IPhone 4

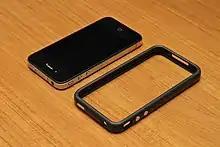
An iPhone 4 next to its Bumper Case

Apple released a plastic and rubber case called the Bumper to protect the edges of the phone. The case, which also provided some screen protection, included buttons and holes that enabled switch and connector access.